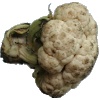
Label: Cauliflower 1